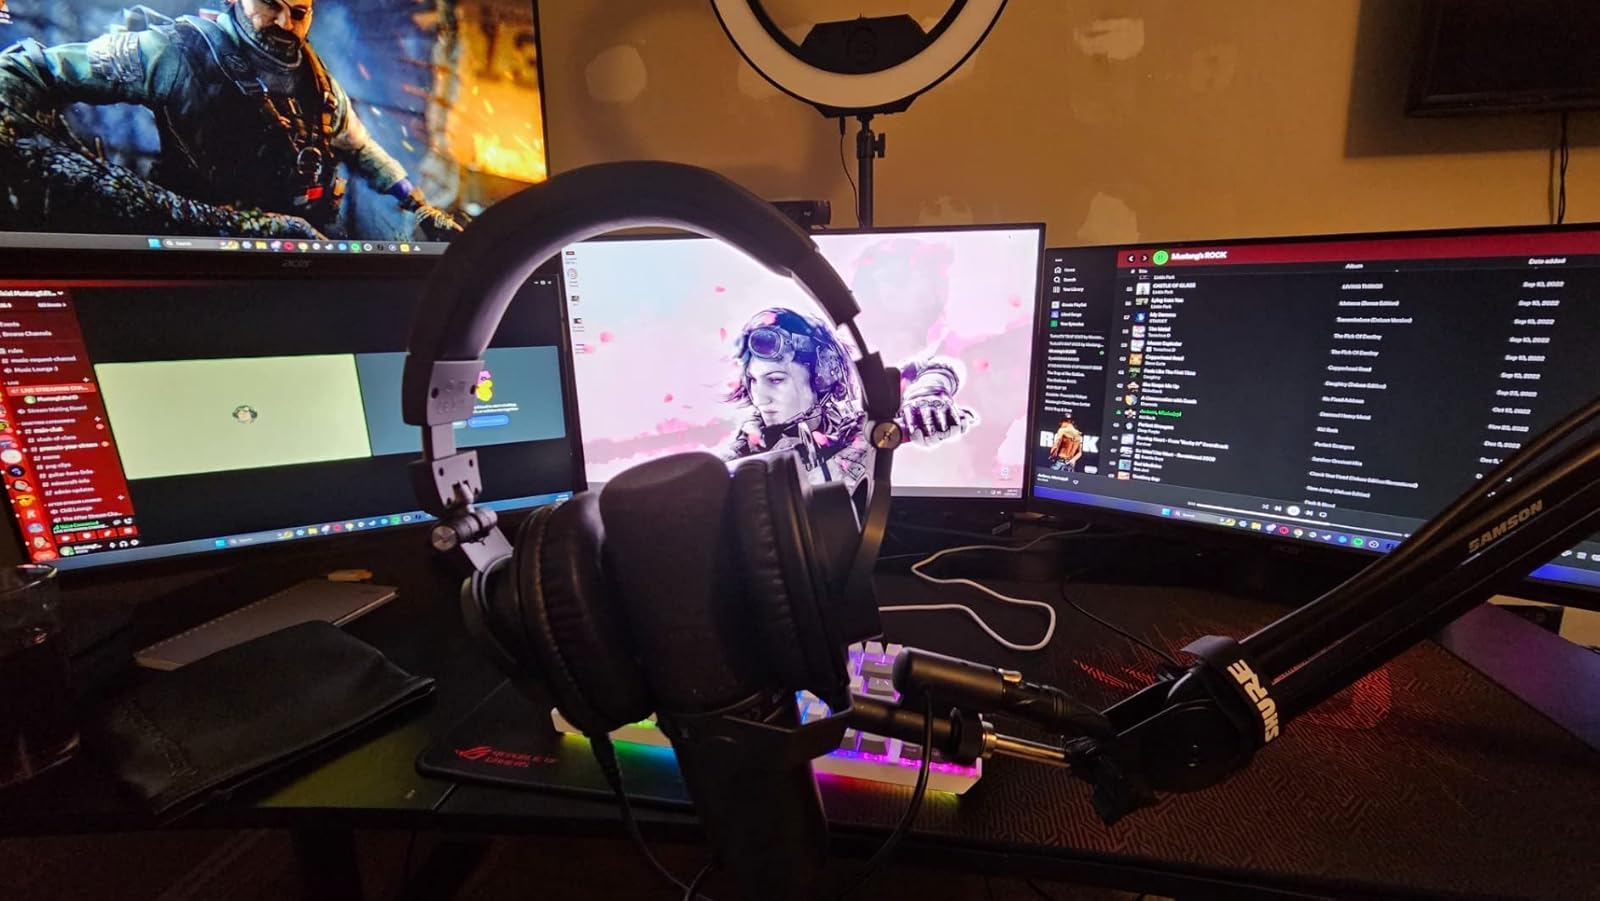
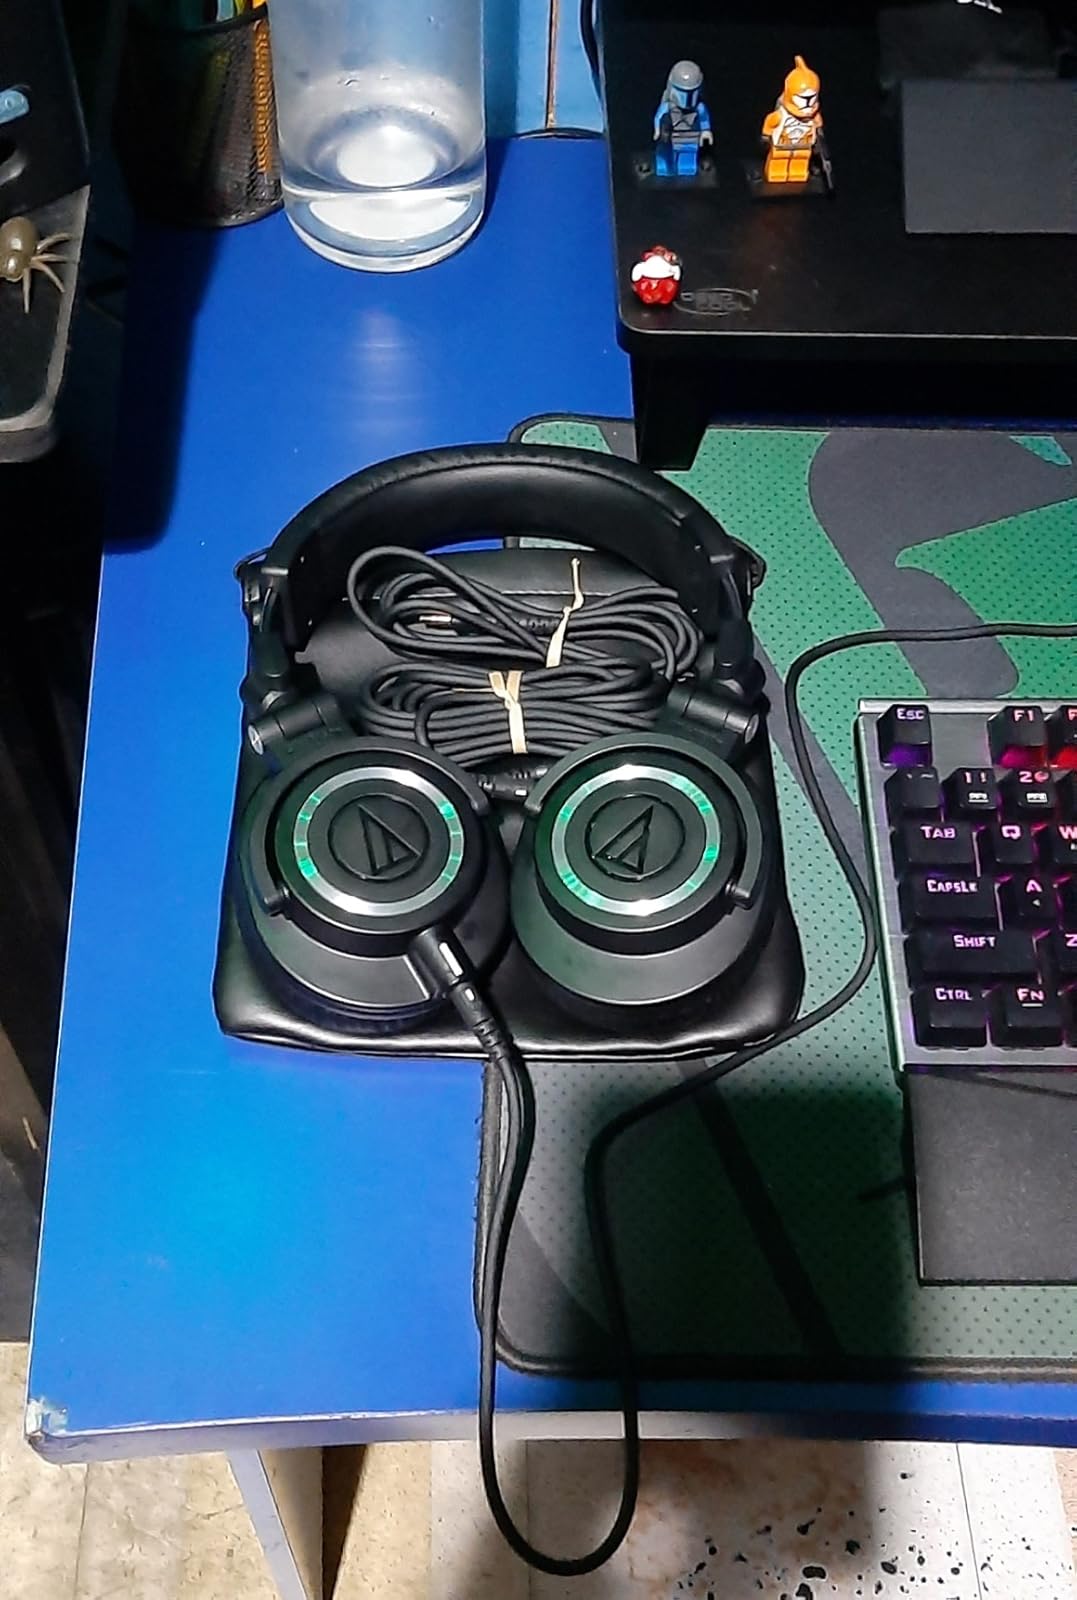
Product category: headphones
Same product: yes